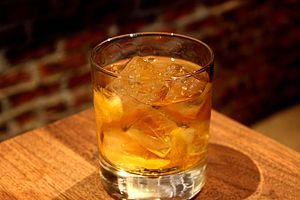
Le Stinger est un cocktail composé de cognac et de crème de menthe, une brindille ou une feuille de menthe est souvent déposée dans le verre pour décorer.
Un cocktail officiel de l'IBA est un cocktail sélectionné par l'International Bartenders Association pour le concours mondial de cocktail. Ces mélanges sont ainsi parmi les plus notables et les plus fréquents des cocktails qu'on peut trouver à travers le monde.